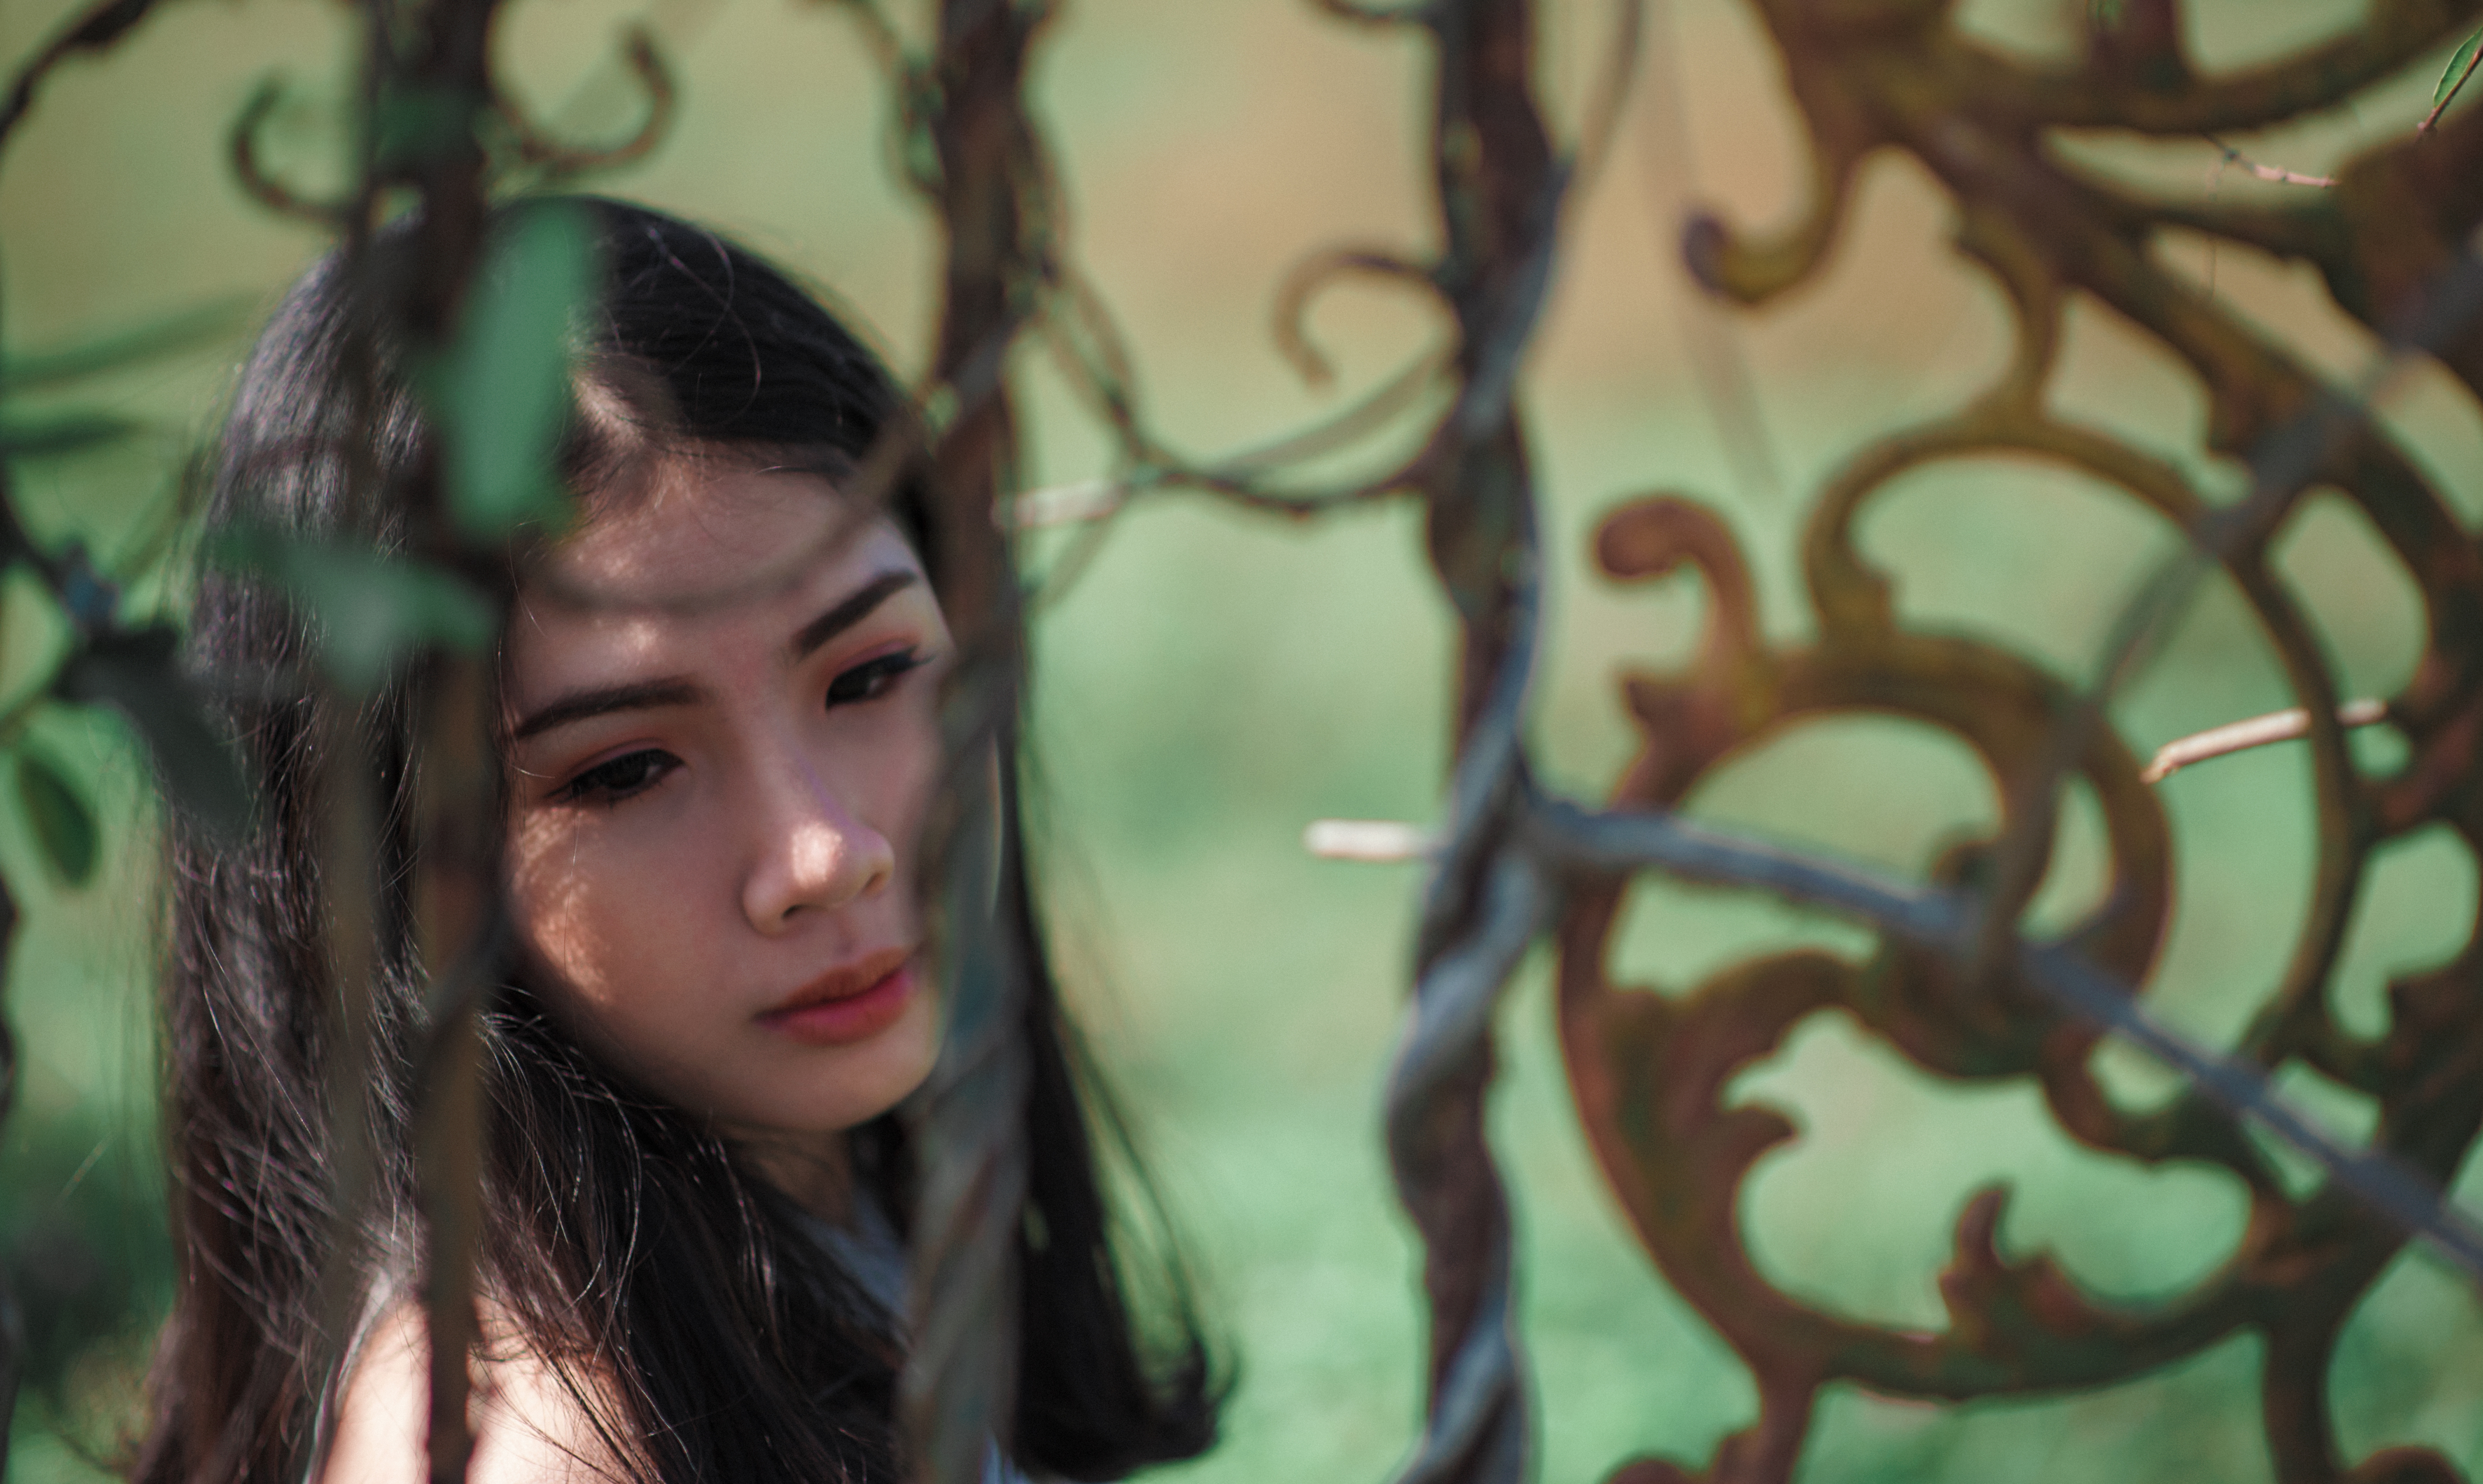
love, cute, portrait, landscape, beautiful, travel, girl, green, beauty, lady, black hair, tree, smile